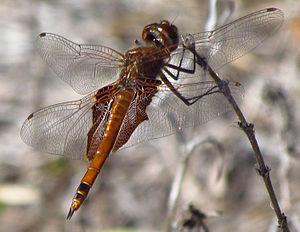
Tramea est un genre d'odonates anisoptères de la famille des Libellulidae. Il comprend 21 espèces.